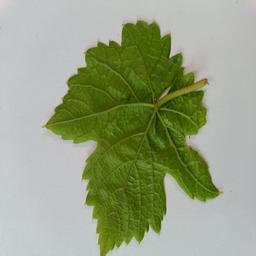
Label: Healthy Leaves